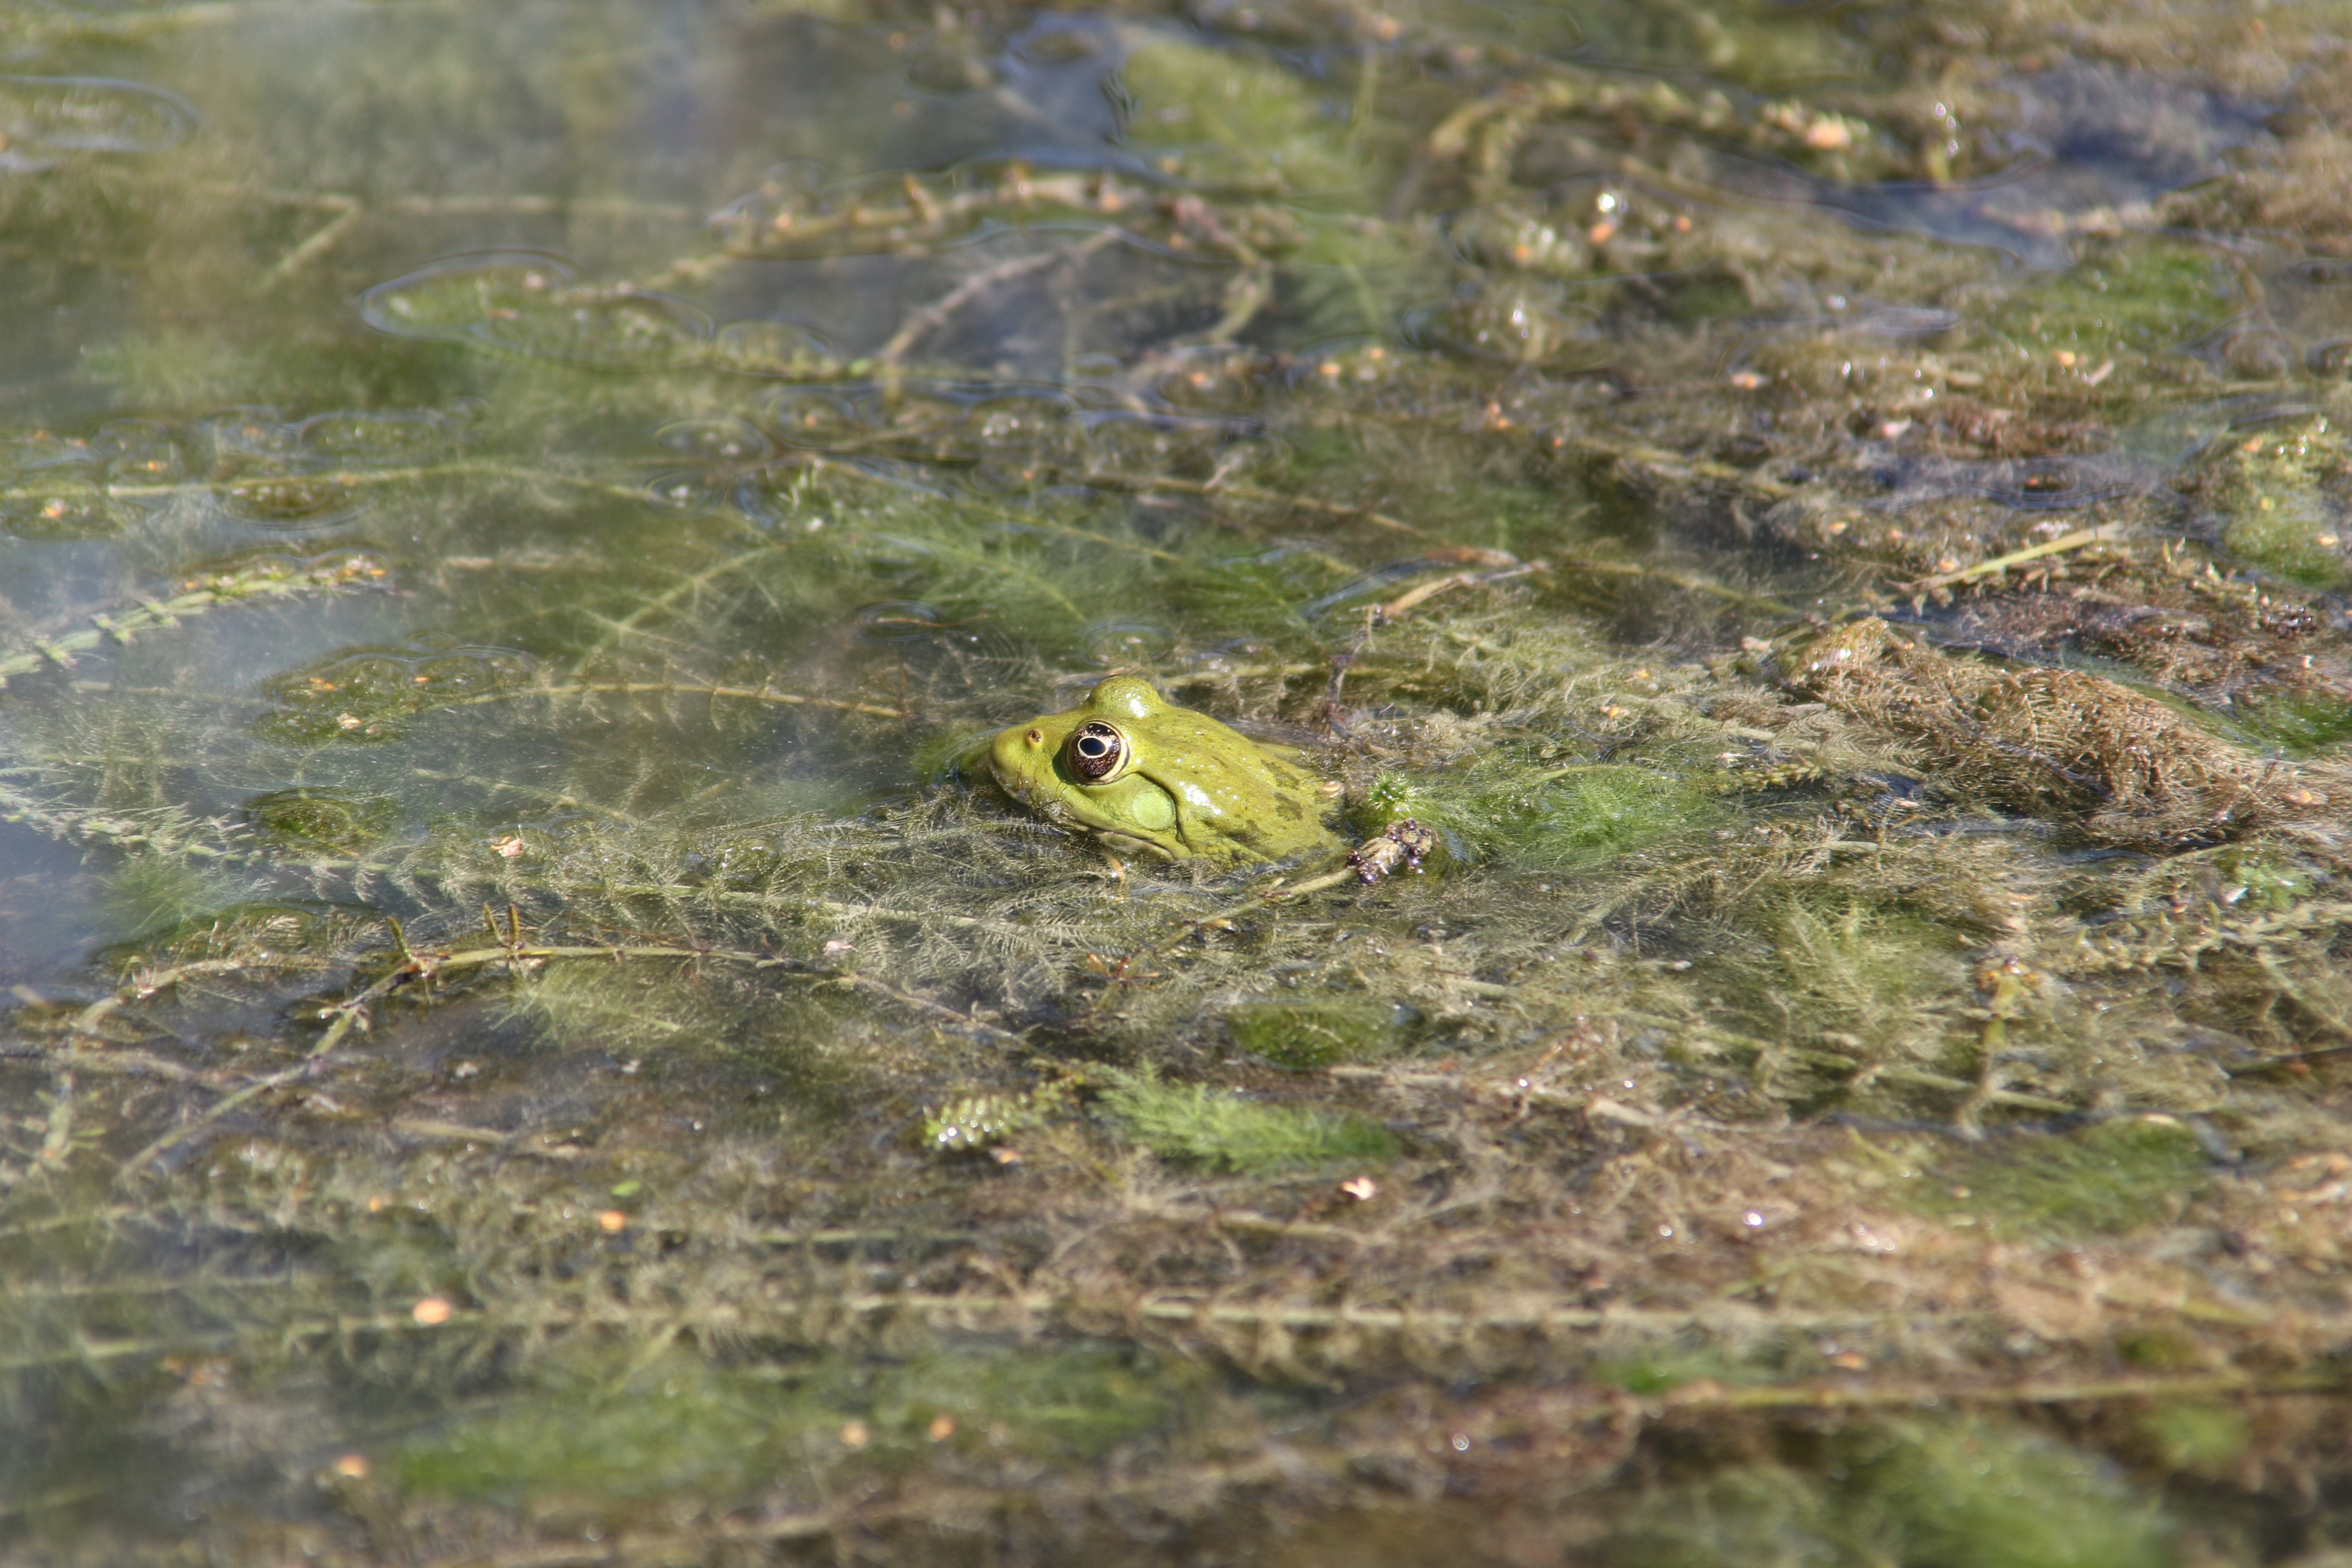
landscape, water, nature, marsh, swamp, lake, wet, pond, wildlife, floating, frog, toad, amphibian, fauna, wetland, amphibians, aquatic plants, teichplanze, nature reserve, swampy, ranidae, salamandridae, urmonster